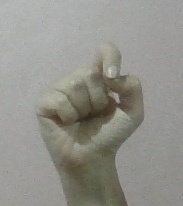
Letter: fa